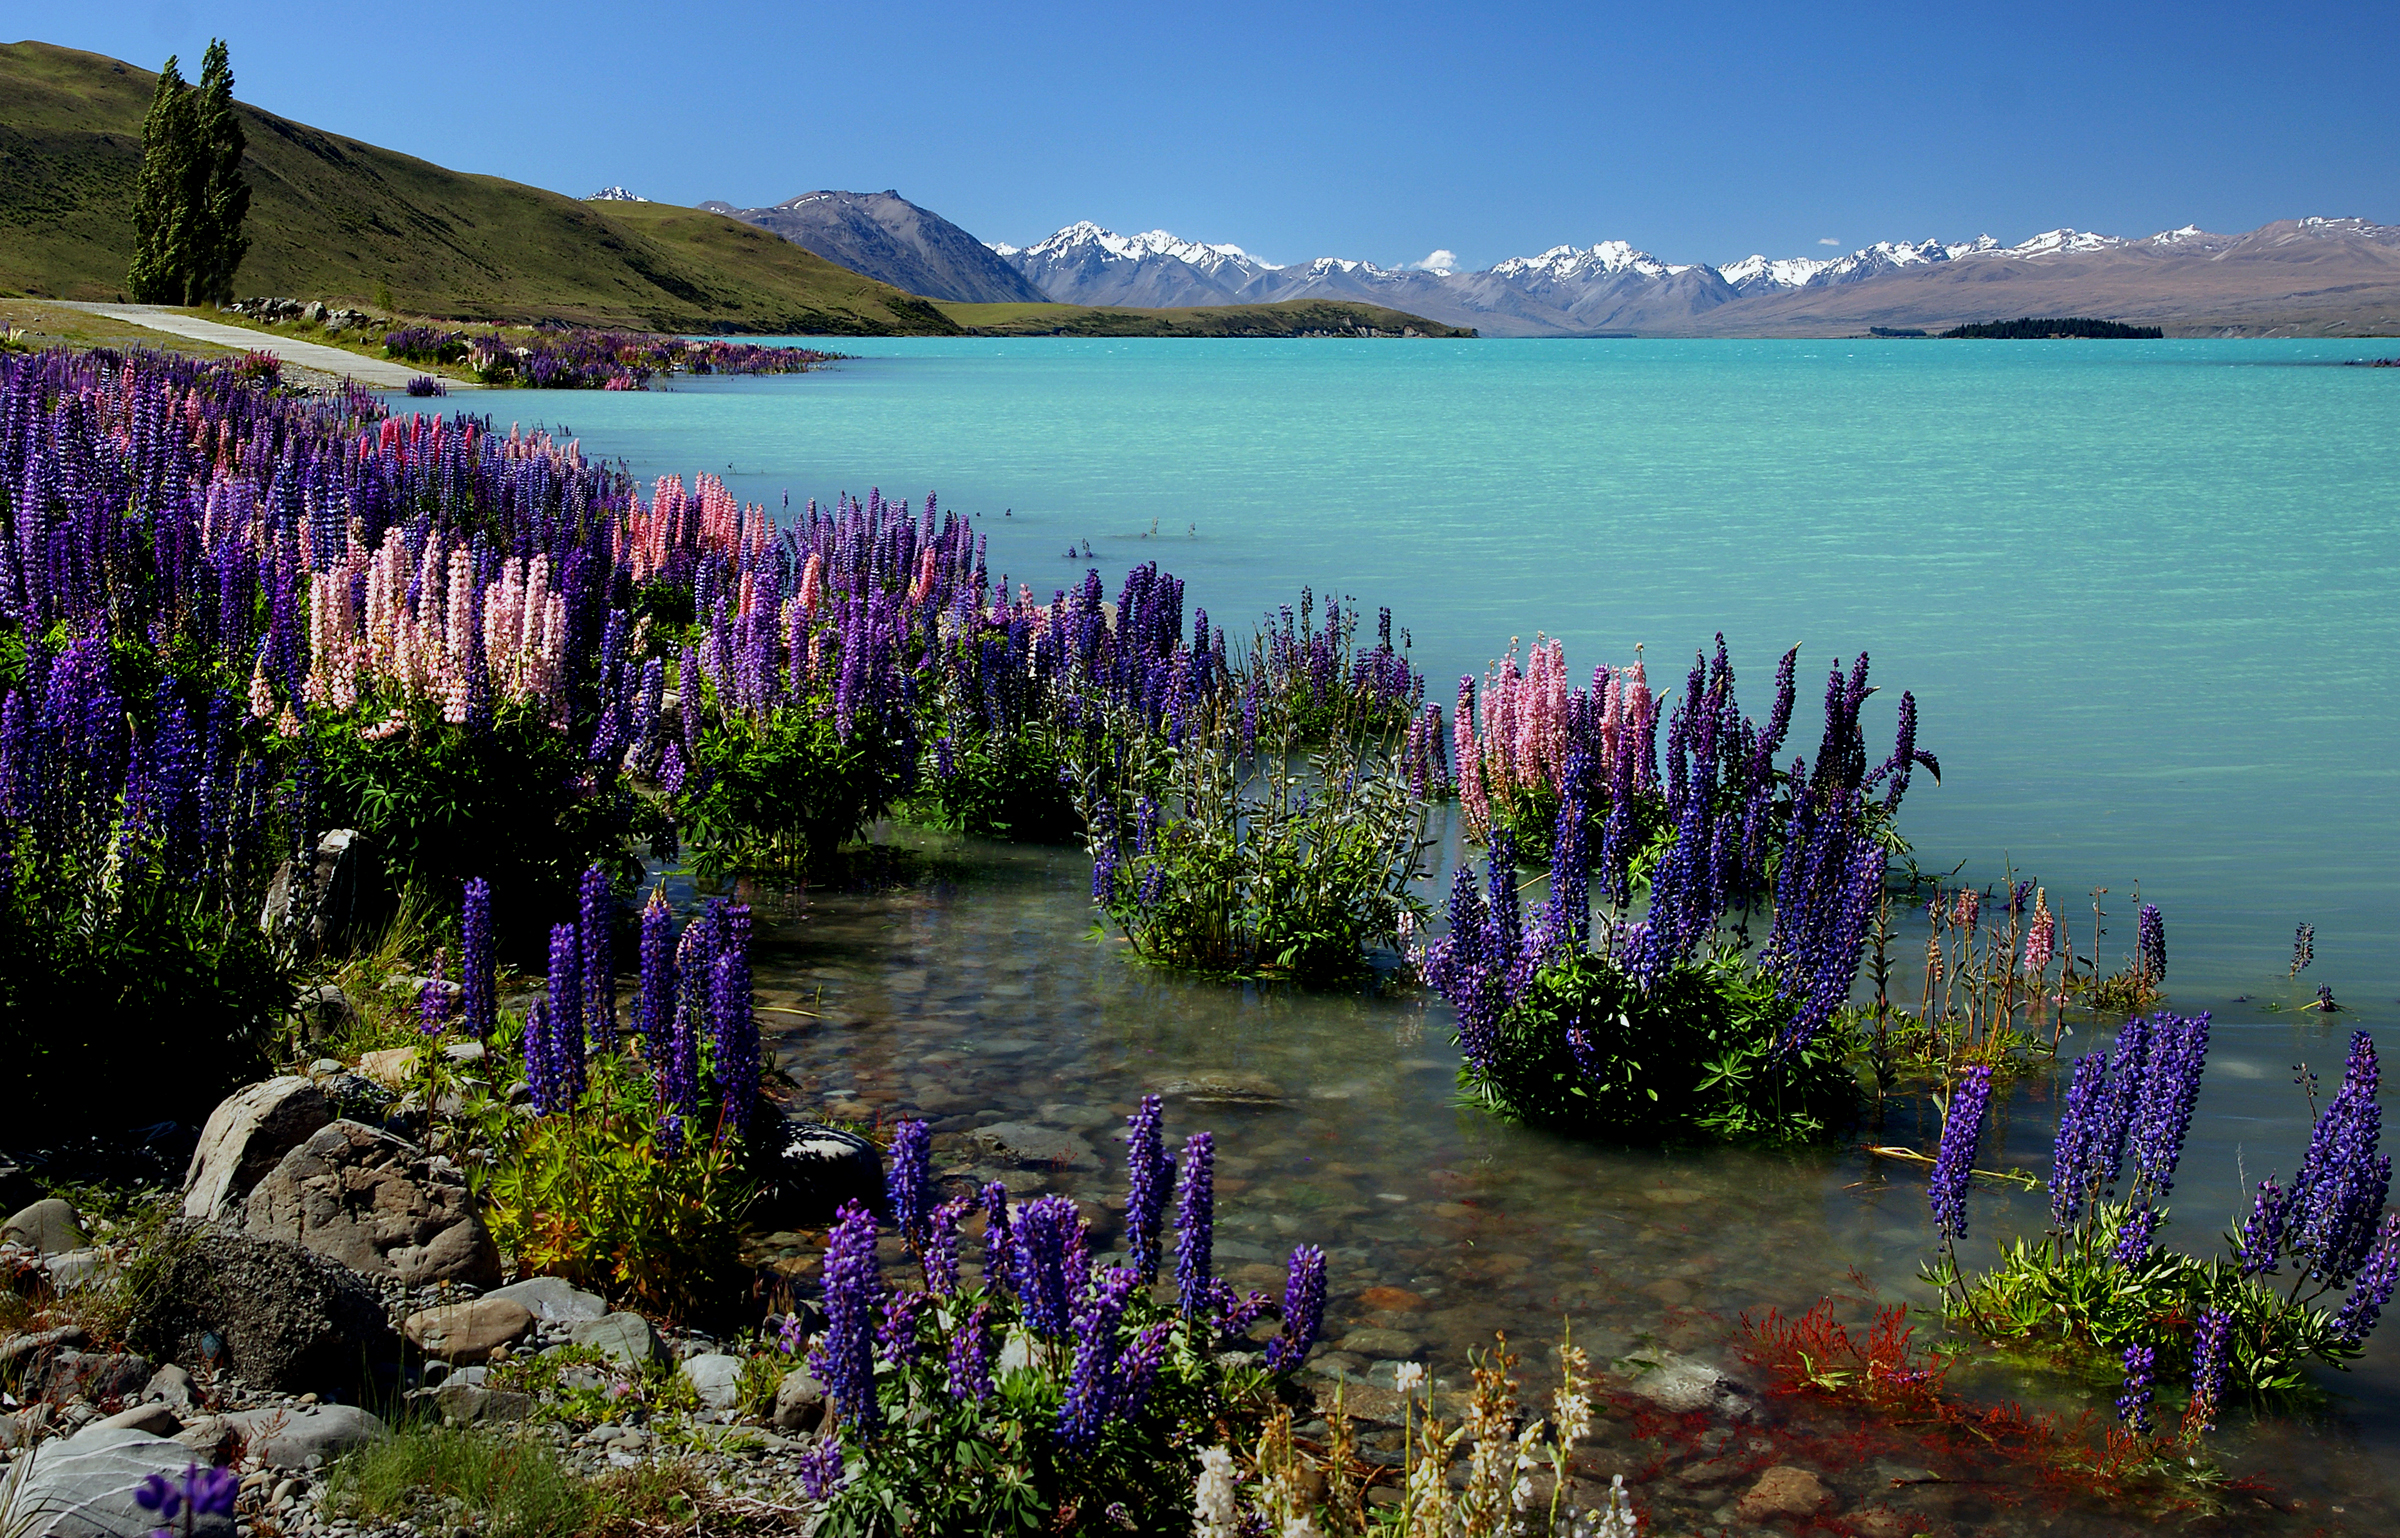
landscape, sea, water, flower, lake, reflection, scenery, body of water, wildflower, flowers, bluewater, newzealand, landscapes, glaciallake, russelllupins, sonydslra300, laketekaponz, lupinuspolyphyllus, loch